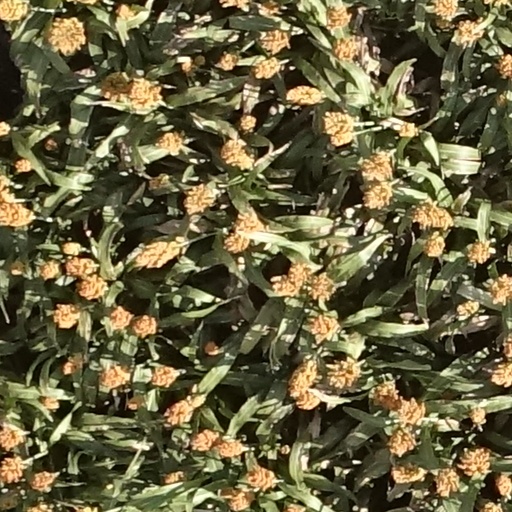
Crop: sorghum